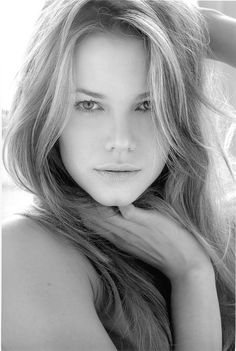
Portrait style: Real Portrait